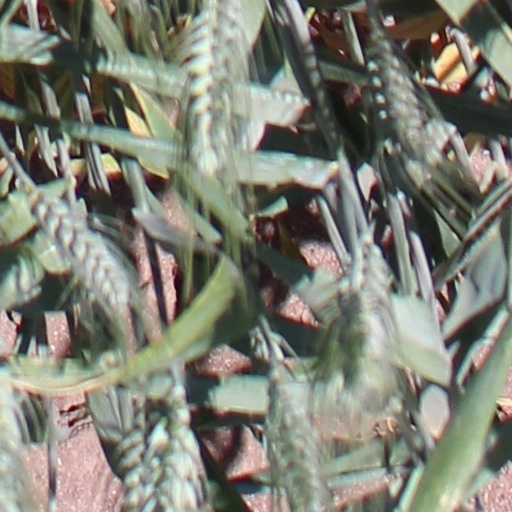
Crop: wheat